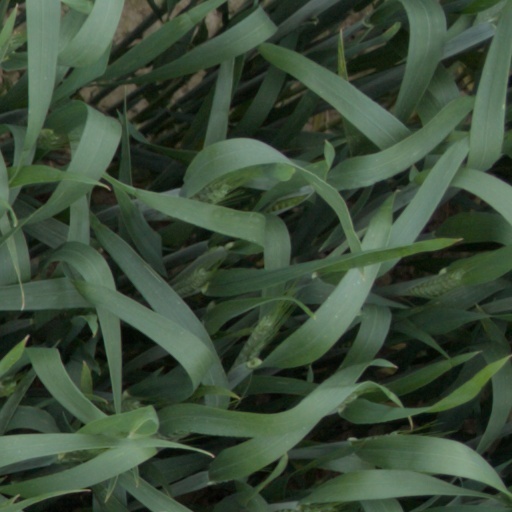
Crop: wheat